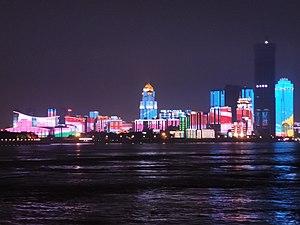
Wuhan est la capitale de la province du Hubei, en Chine située en Chine centrale. Avec 8,9 millions d’habitants intra-muros et une municipalité de plus de onze millions d'habitants, c'est la septième ville la plus peuplée du pays et la deuxième plus grande zone urbaine de l'intérieur, après Chongqing. Wuhan est située dans une plaine alluviale dépourvue de relief. La ville est une plaque tournante du transport, avec des dizaines de lignes de chemin de fer, de routes et d'autoroutes la reliant au reste du pays. Située sur le cours moyen du fleuve Yangzi, mais à une faible altitude au regard de son éloignement des côtes du Pacifique, elle dispose d'un grand port fluvial. La ville a le statut administratif de ville sous-provinciale qui lui donne une complète autonomie dans le domaine économique.